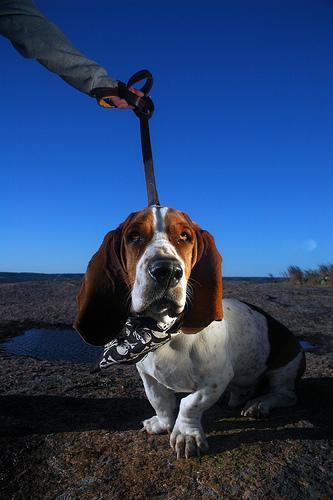
basset hound